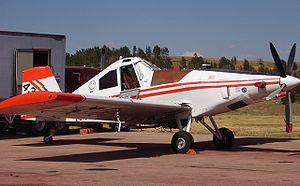
Le Thrush Commander est un avion d'épandage agricole américain qui a été produit à plus de 2 000 exemplaires par divers constructeurs successifs. C'est un des appareils les plus répandus de sa catégorie dans le monde, puisqu'on le trouve en service dans plus de 70 pays.